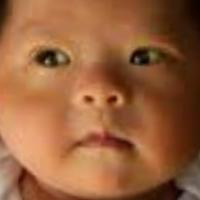
Age group: age 01-10